Temple Emanuel Sinai (Worcester, Massachusetts)

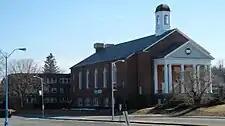
280 May Street

Founded in 1921, Emanuel was the first of two Reform congregations founded in Worcester and was the largest synagogue (of any kind) in the city from the 1940s until 2013 when it integrated with its own offshoot, Temple Sinai. The congregation's third home, its largest, was completed and consecrated at 280 May Street in 1949, though it was significantly expanded in 1961 to accommodate a burgeoning religious school enrollment of nearly 1,000 students. Membership peaked at 1,340 families in 1957, making it one of the largest Reform congregations in the country at the time. As late as 1982, Temple Emanuel was still the second-largest Reform congregation in New England. By 2009, membership had fallen to 425 families.